Traceability

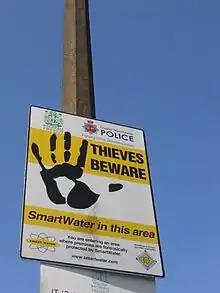
Greater Manchester Police SmartWater warning sign

To prevent theft, and assist in locating stolen objects, goods may be marked indelibly or undetectably so that they may be determined to be stolen, and in some cases identified. For example, it is sometimes arranged that stolen banknotes are marked with indelible dye to show that they are stolen; they can be identified by their unique serial numbers. Announcing that cash machines were fitted with sprayers of SmartWater, an invisible gel detectable for years, to mark thieves and their clothing when breaking into or tampering with the machine was found in a 2016 pilot scheme to reduce theft by 90%.